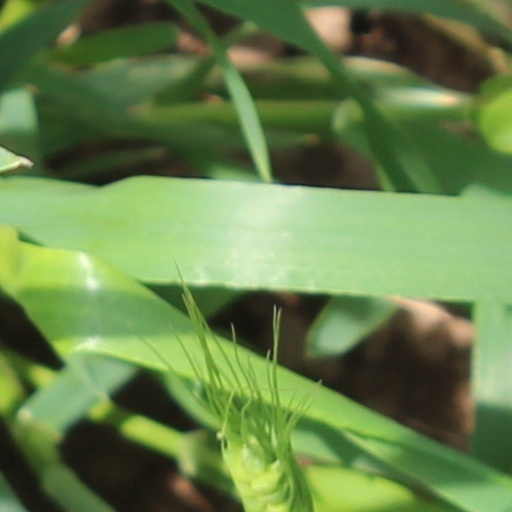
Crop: wheat